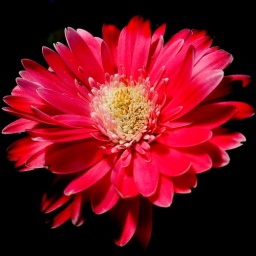
i saw this daisy at the gasoline station all by itself in a pot